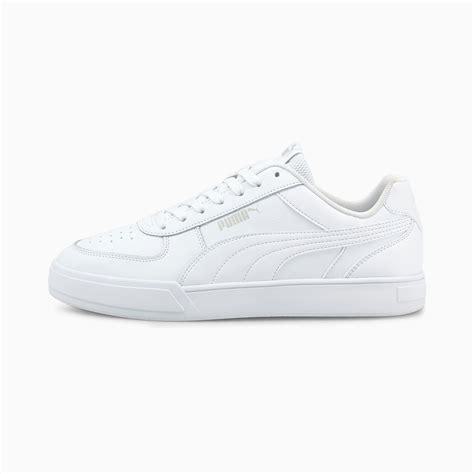
Brand: Puma
Model: Caven